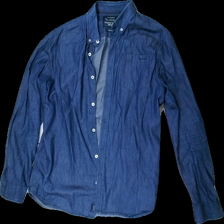
View: front
Type: Shirt
Category: Men
Brand: Bondelid
Colors: Blue
Material: 100% Cotton
Cut: Regular
Size: M
Season: All
Price range: 50-100
Recommended usage: Reuse
Description: Blue jean shirt